Kvåsefjorden

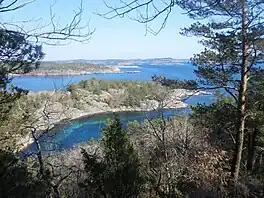
View of the fjord

Kvåsefjorden is an approximately long fjord in Agder county, Norway. It forms part of the border between the municipalities of Lillesand and Kristiansand. The district of Randesund lies on the west side of the fjord in Kristiansand.